Eureka Flag

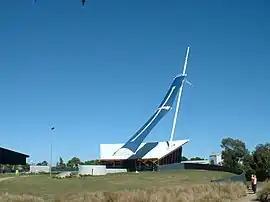
A modern variation of the Eureka Flag was central to the landmark architecture of the Eureka Centre prior to its redevelopment as the Museum of Australian Democracy

The Eureka Flag was retained by John King, who quit the police force two days after the state treason trials ended to become a farmer. In the late 1870s, he eventually settled near Minyip in the Victorian Wimmera district. It was here that the flag "made occasional appearances at country bazaars". In his 1870 history of Ballarat, William Withers said he had not been able to find out what had happened to the flag. Professor Anne Beggs-Sunter thinks it is "likely that King read Withers's book, because he wrote to the Melbourne Public Library offering to sell the flag to that institution."